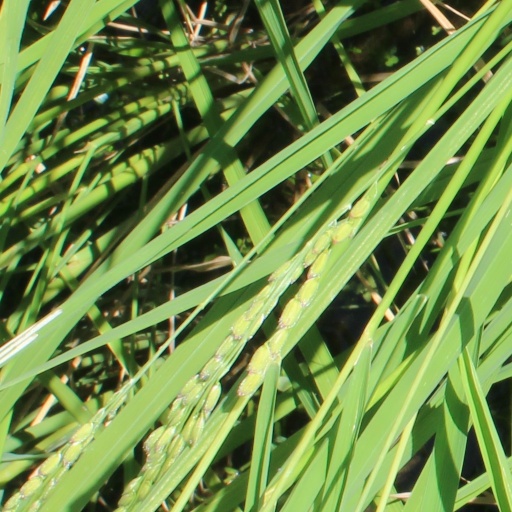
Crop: rice